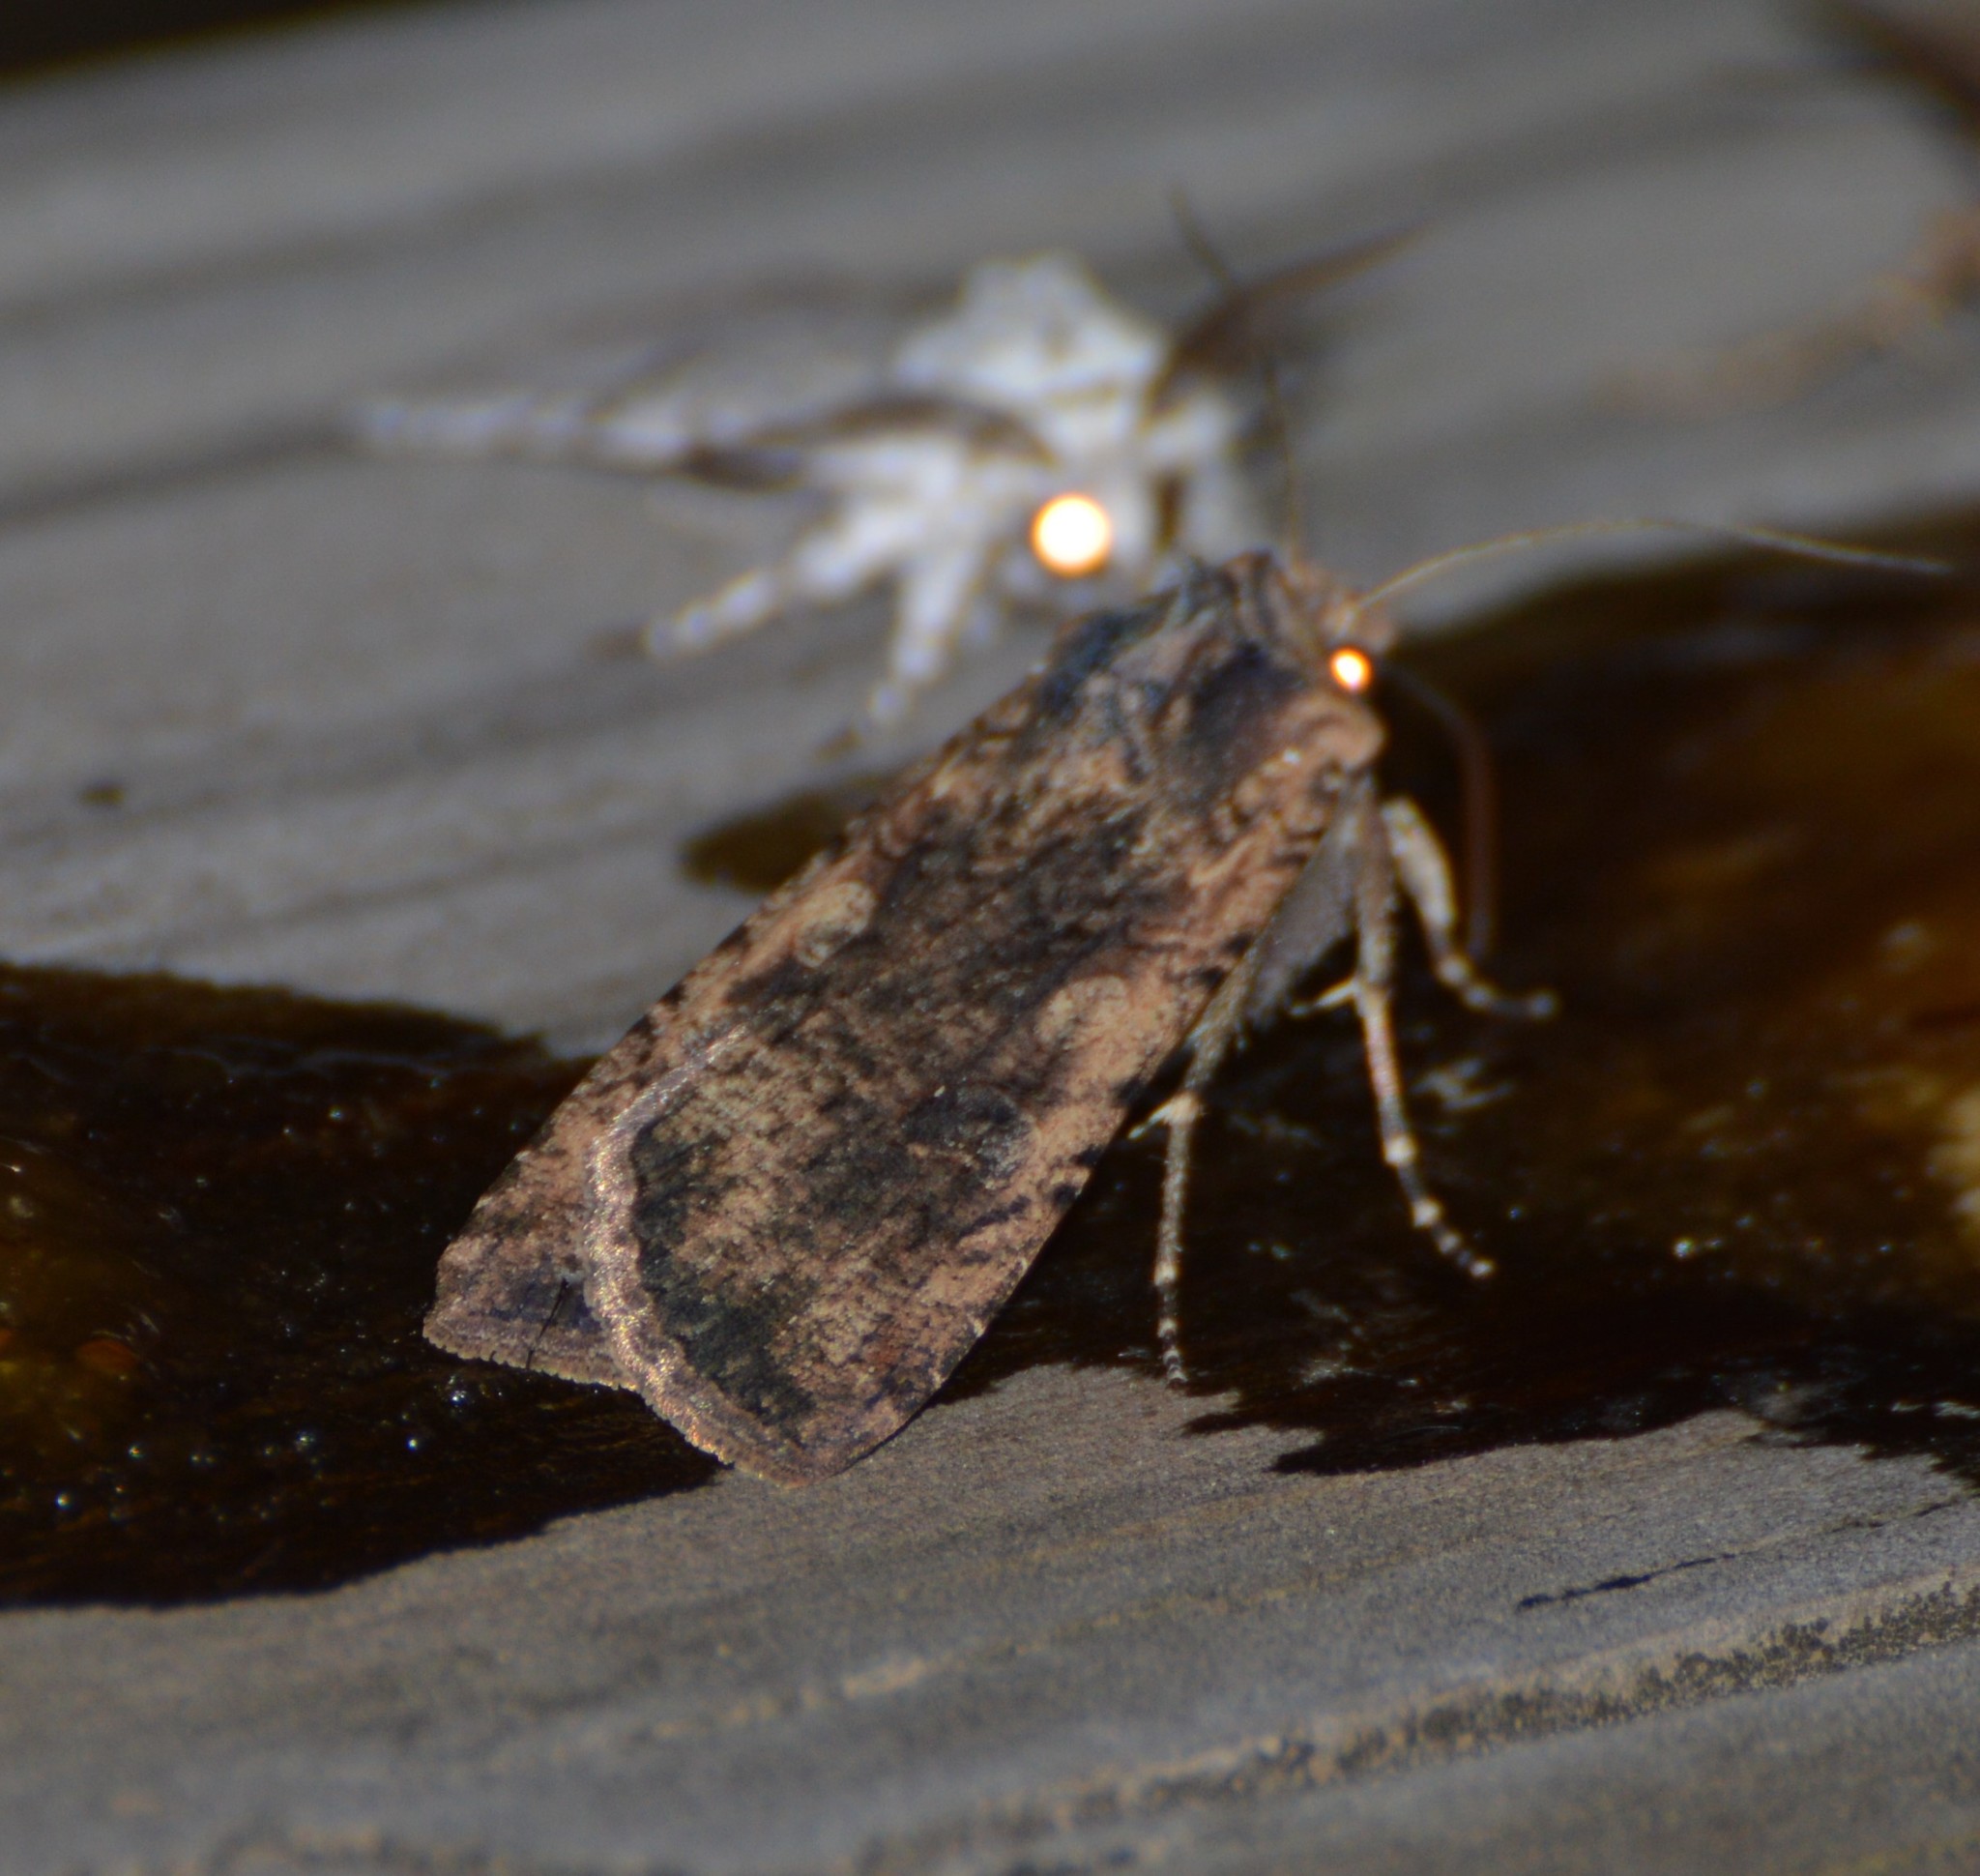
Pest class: cutworms